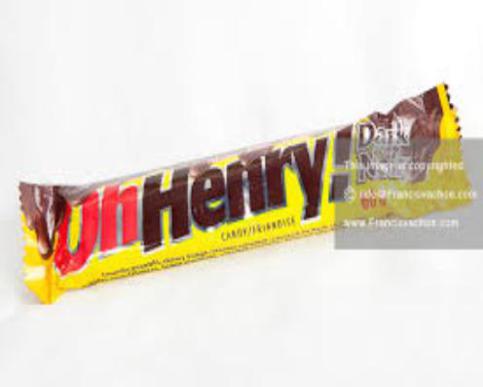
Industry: Food